Alfred Saker

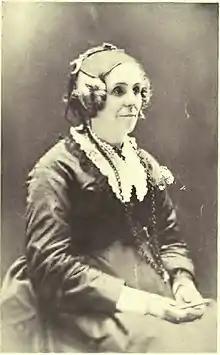
Mrs Saker, portrayed in her daughter's book

The death of his father, in 1838, led Saker to seek employment elsewhere. He applied at various dockyards, and was appointed in Devonport, preparing drawings for the Admiralty. In October 1839, he was sent for nine months to the dockyard at Deptford, to superintend the erection of machinery.